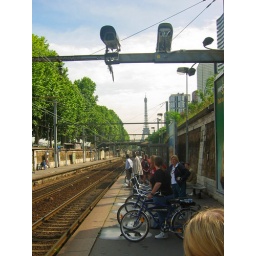
Waiting for the train to the city, the tower is in sight